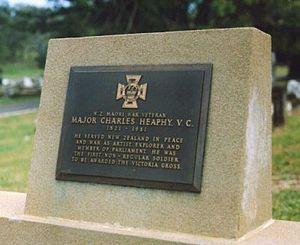
Charles Heaphy est un explorateur et artiste britannique.